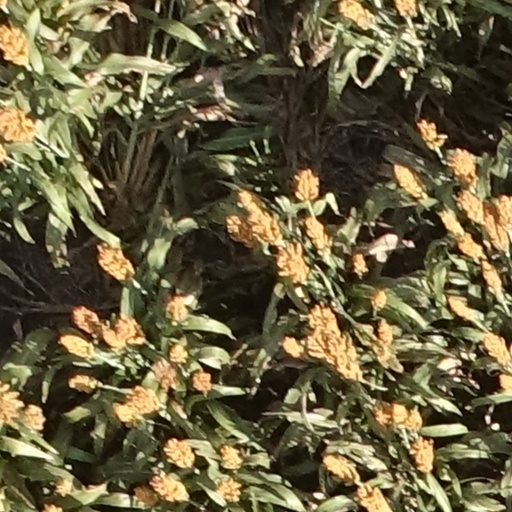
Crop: sorghum